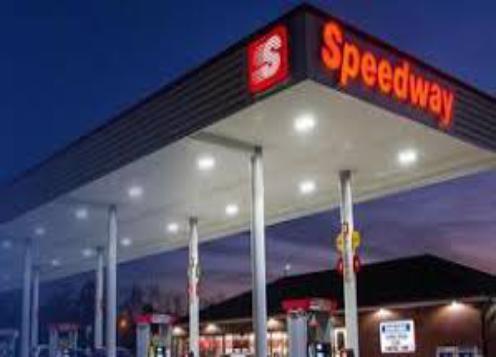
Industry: Transportation